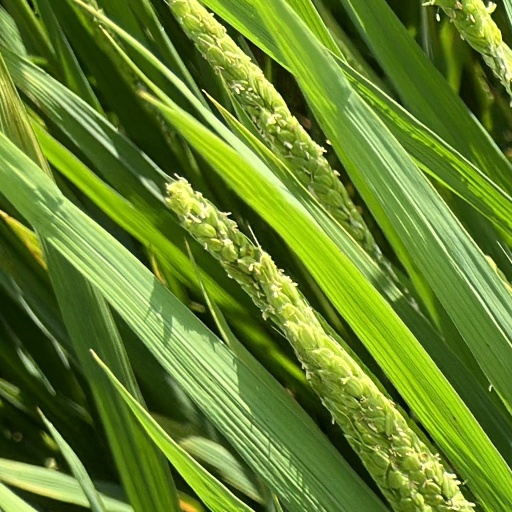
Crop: rice